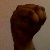
The image shows a hand gesture representing the letter 'M' in Indian Sign Language.